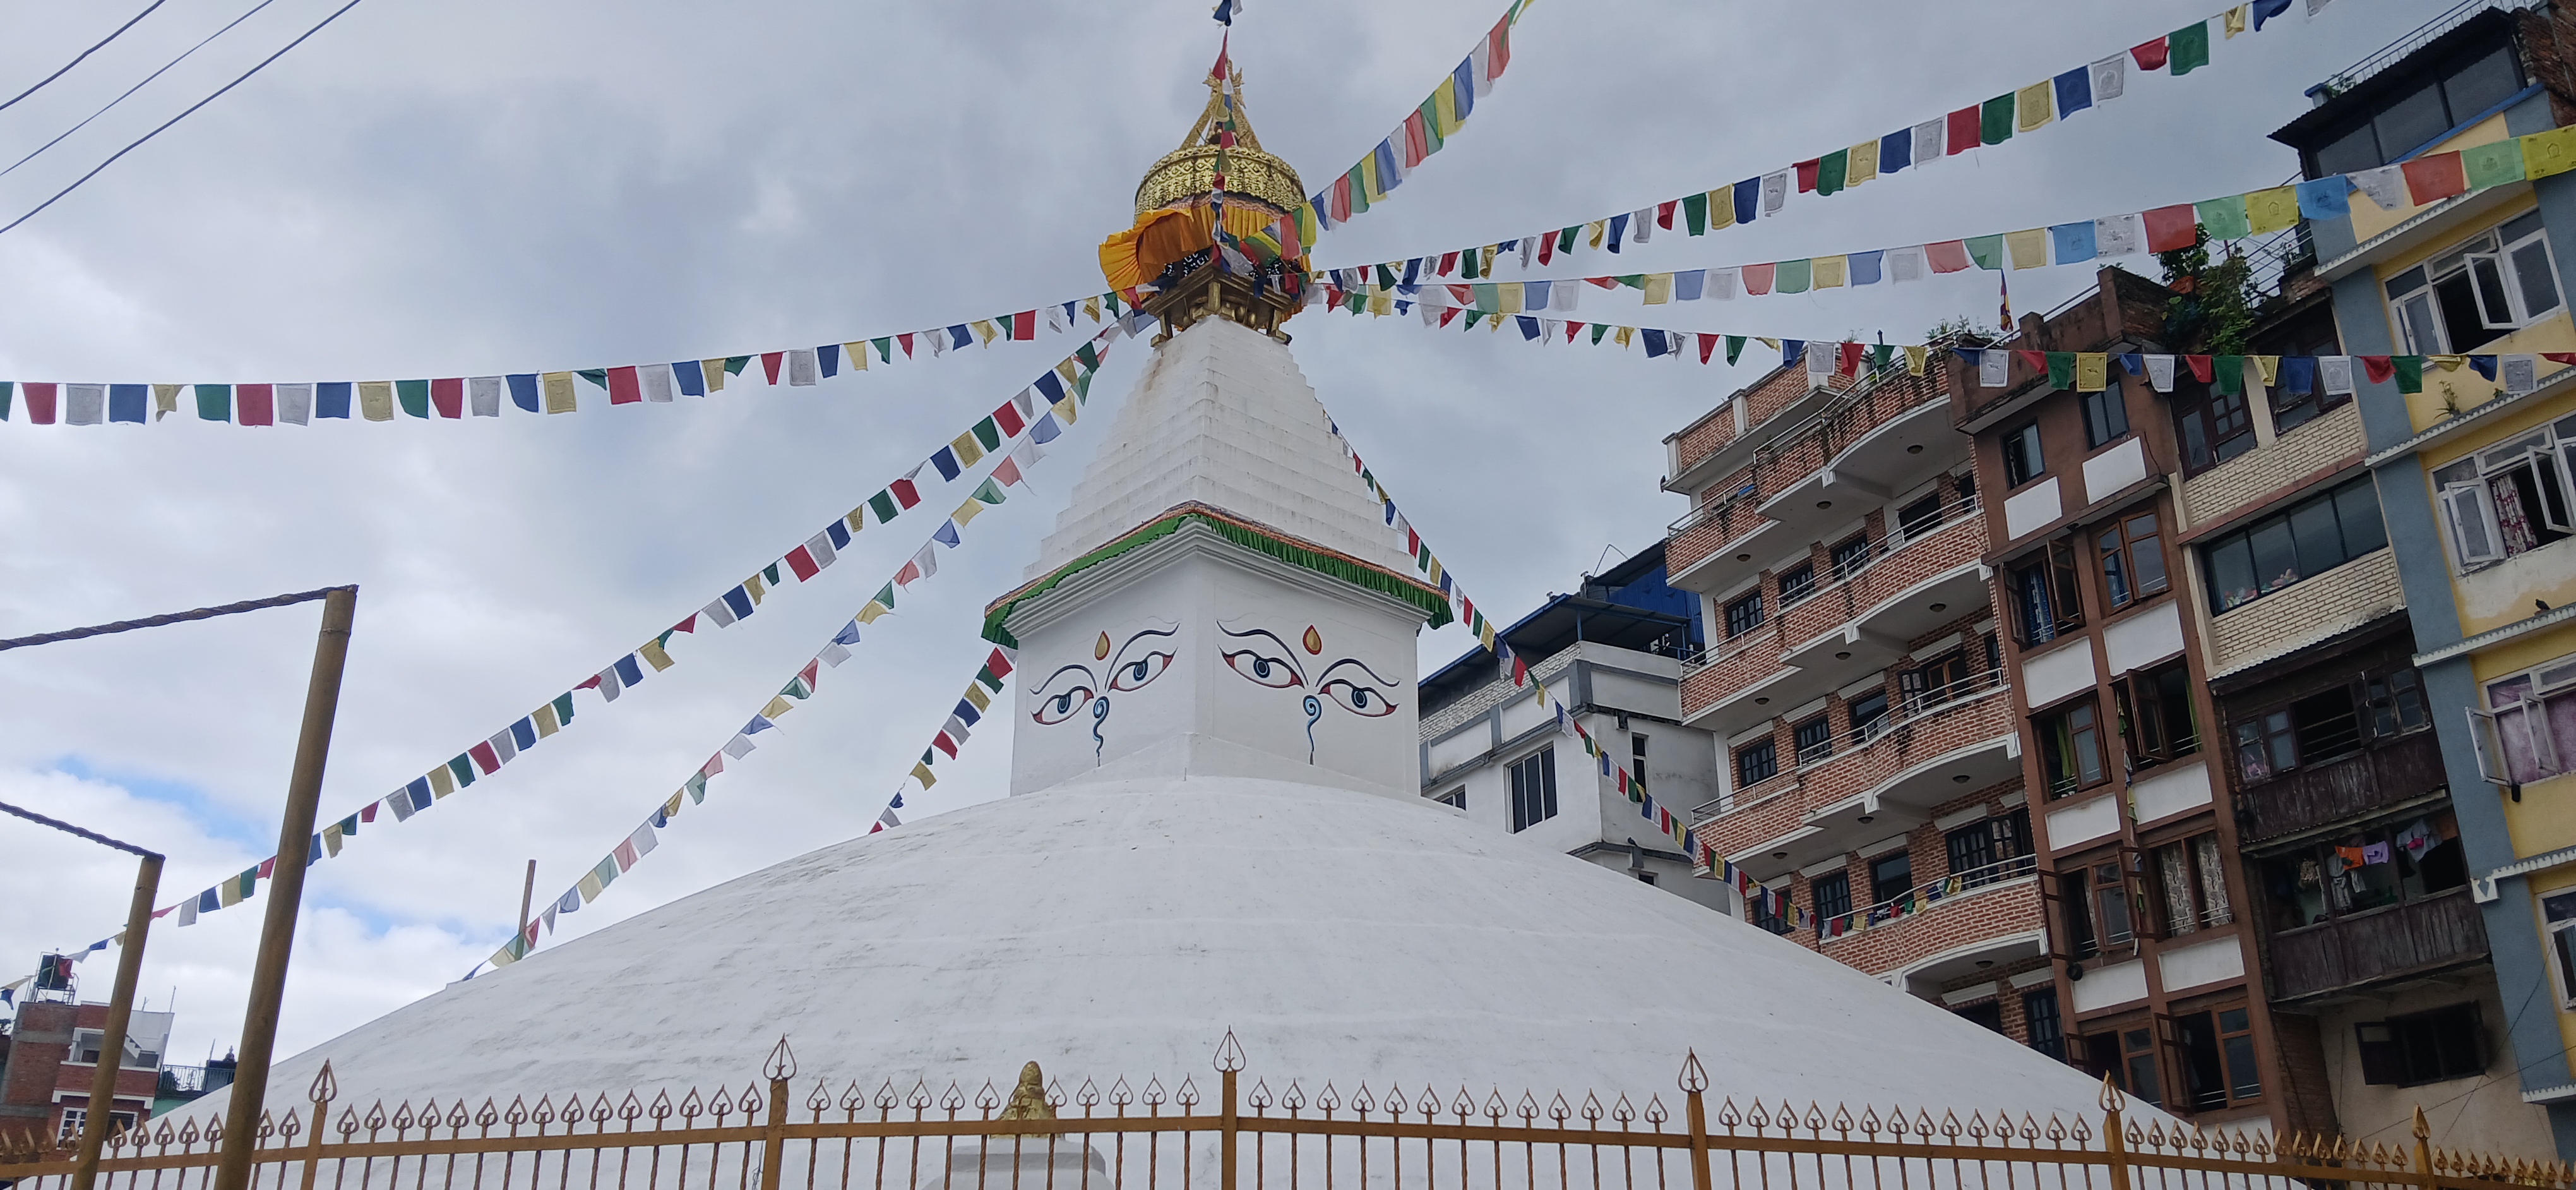
Heritage site: Ashok_stupa_Chaitya